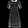
Label: Dress